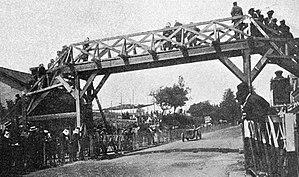
Une passerelle en bois du GP de France 1906.
Le Grand Prix automobile de France 1906, officiellement dénommé Grand Prix de l'Automobile Club de France 1906, est le premier Grand Prix automobile organisé par l'Automobile Club de France. Il est créé à l'initiative de l'industrie automobile française dans le but de disposer d'une alternative aux coupes Gordon Bennett, dont le nombre de participants par pays est limité quelle que soit la taille de son industrie. La France ayant à cette époque la plus importante industrie automobile en Europe, le Grand Prix se tient sans limite de participants, de façon à mieux refléter la domination des Français en compétition automobile.